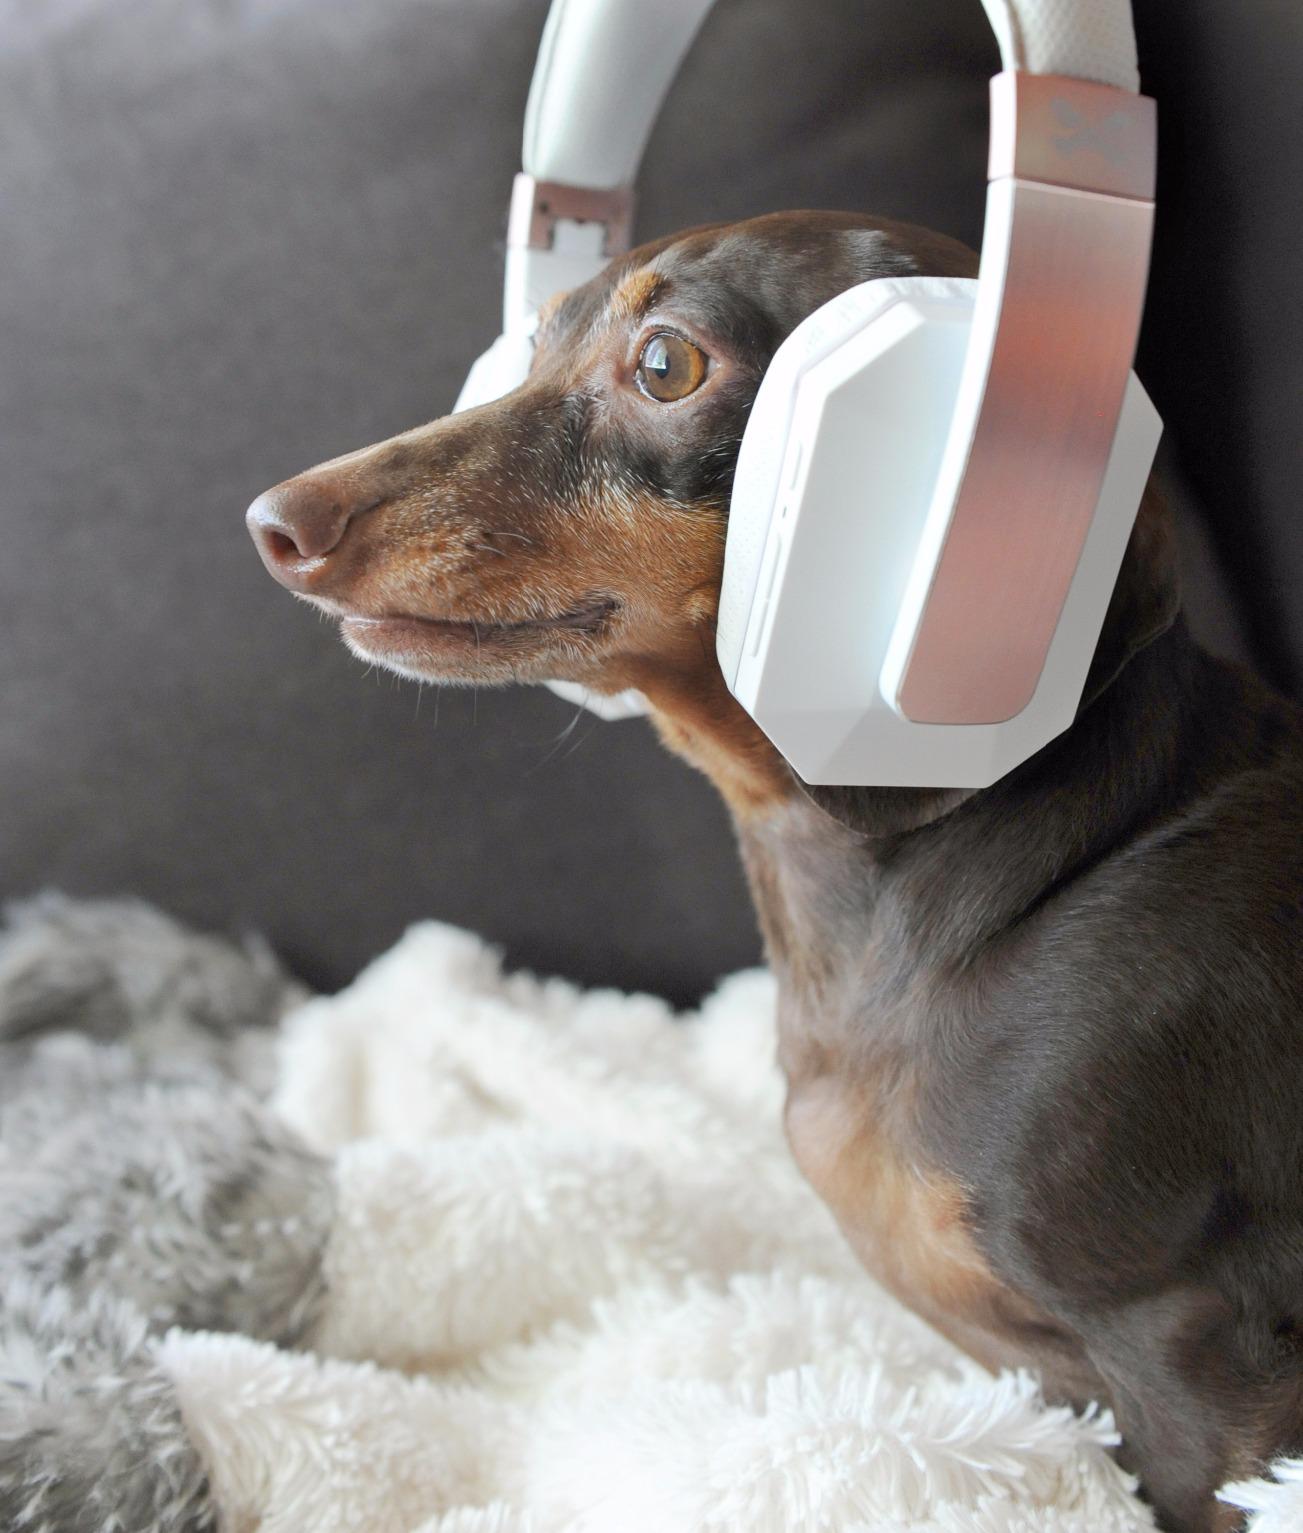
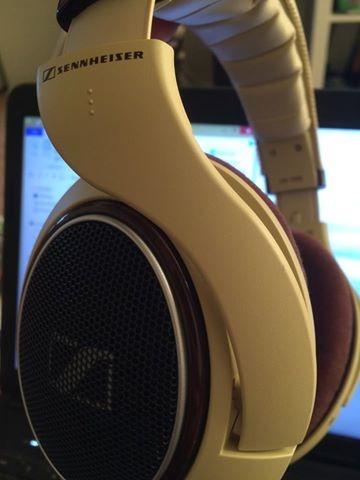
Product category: headphones
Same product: no